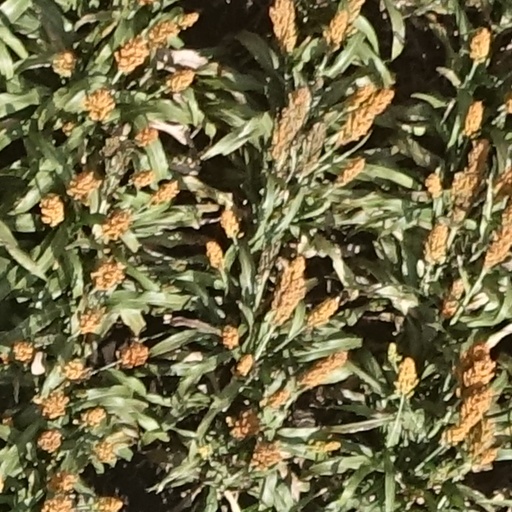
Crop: sorghum